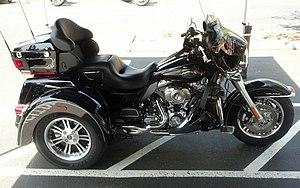
La Harley-Davidson Tri Glide Ultra Classic est une moto à trois roues fabriquée par Harley-Davidson et introduite en 2009. Sa désignation modèle est FLHTCUTG.